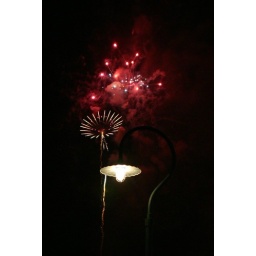
riverbend fireworks from the walnut street bridge in downtown chattanooga, TN